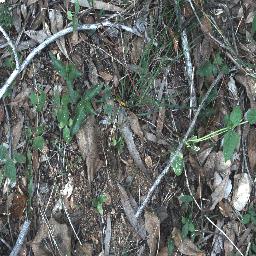
Label: negative